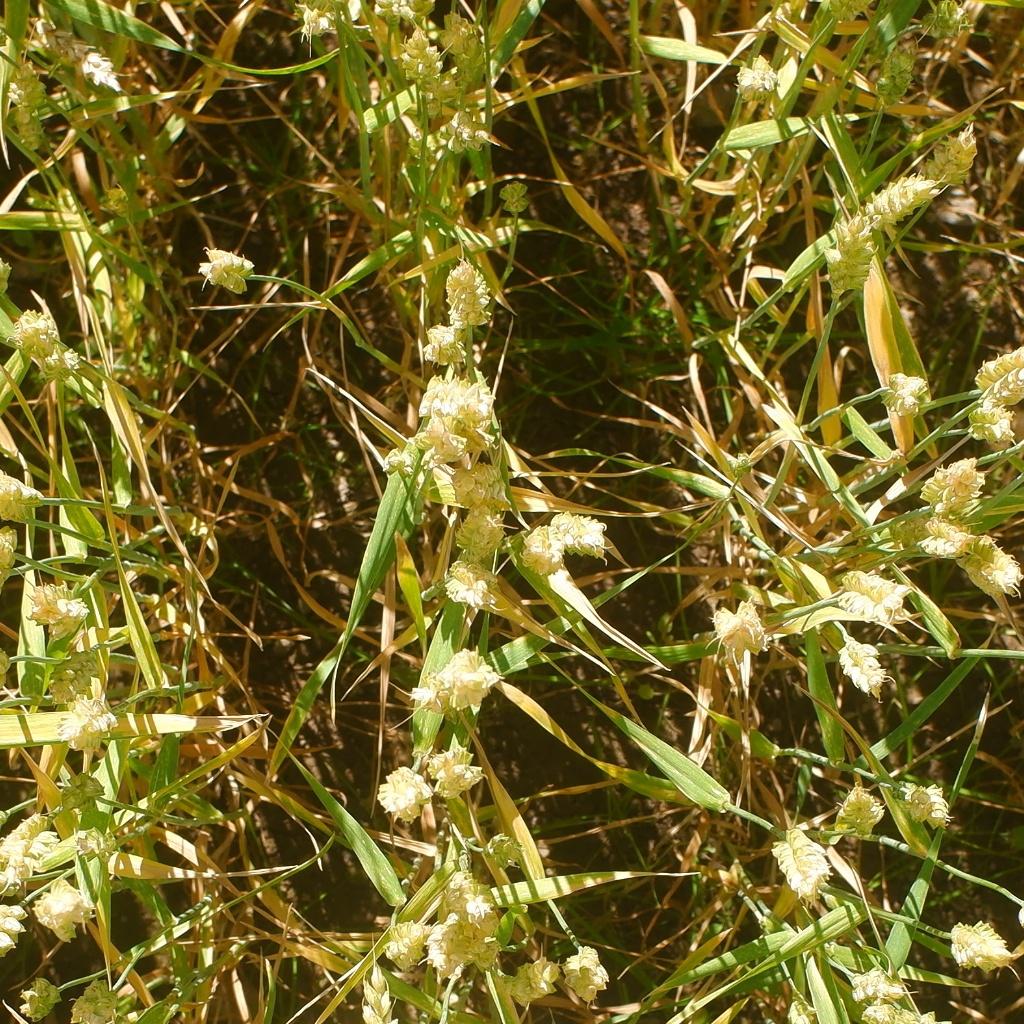
Country: Norway
Location: NMBU
Wheat development stage: Ripening